HMAS Warramunga (I44)

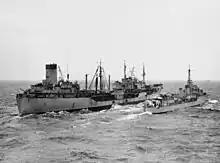
refuels "Warramunga" during the Korean War on 27 June 1951.

On 6 August 1950, "Warramunga" sailed to join United Nations forces involved in the Korean War. Most of the ship's first tour consisted of patrols and shore bombardments. In February 1951, "Warramunga" and the U.S. Navy destroyer were sent to recover an intelligence party. En route, it was learned that the party had been captured by the North Koreans, who had set up the extraction to capture the recovery party, and when the two destroyers received the light signal, shelled the area and killed the North Koreans. During May and June, the destroyer underwent repairs for gale damage. On 6 September, she returned to Sydney and docked for refit.